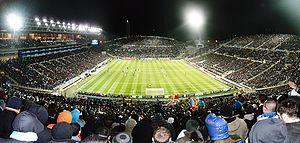
Le Stade Vélodrome durant le match de ligue des champions OM-Manchester United (0-0) le 23 février 2011 comptant 57957 spectateurs.
Le stade Vélodrome est une enceinte sportive située à Marseille en France. Bâti dans le 8ᵉ arrondissement, c'est le principal équipement sportif de Marseille et le deuxième stade de France en termes de capacité. Le Vélodrome est, depuis son inauguration en 1937, utilisé par le club de football de l'Olympique de Marseille.